Ilya Kazakov (journalist)

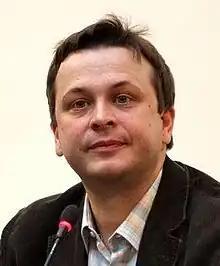

lya Arkadievich Kazakov; 3 August 1972, Kaliningrad, Moscow Oblast) is a Russian football commentator, TV presenter, journalist, author and former press attaché of the Russian national football team (2005-2015). He was the Ambassador for 2018 FIFA World Cup host city Saransk.